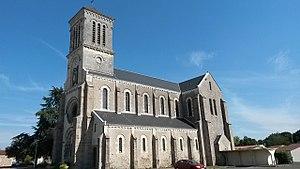
Église de Treize-Septiers - Vendée - France
Treize-Septiers est une commune française située dans le département de la Vendée en région Pays de la Loire.